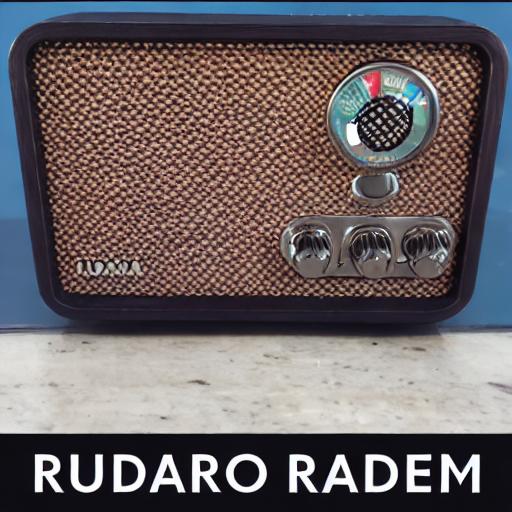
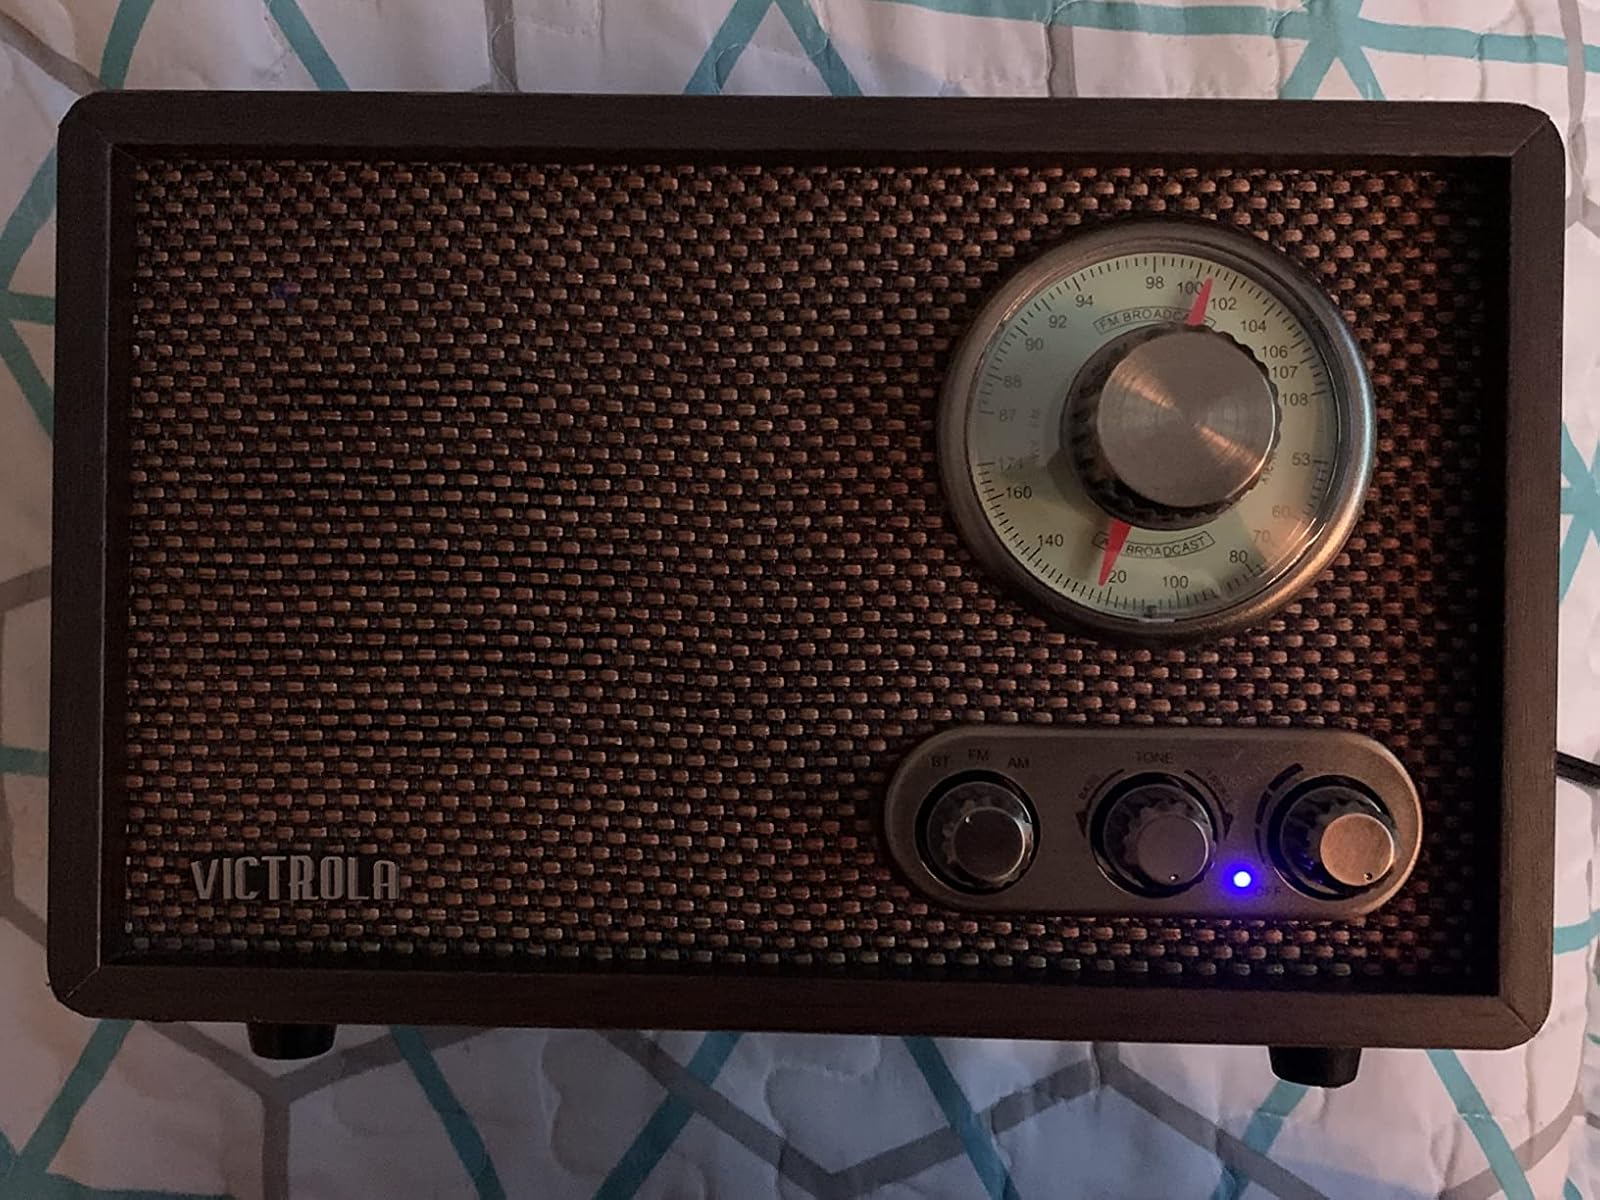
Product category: radio
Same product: no